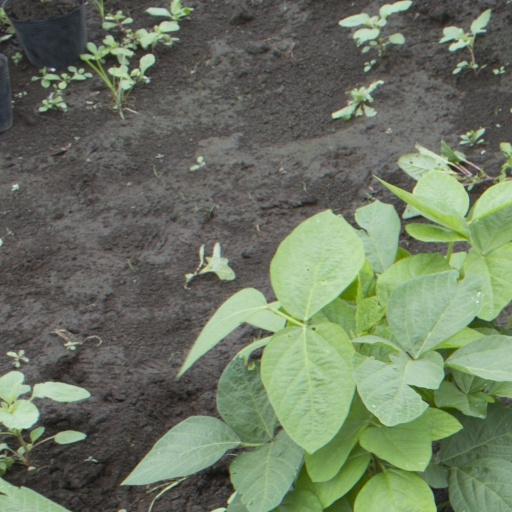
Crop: soybean